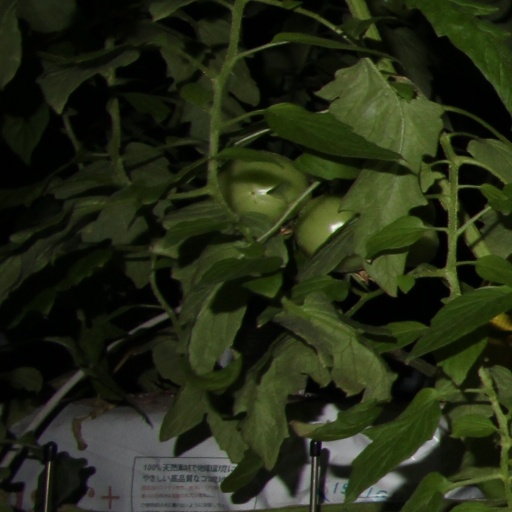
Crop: tomato